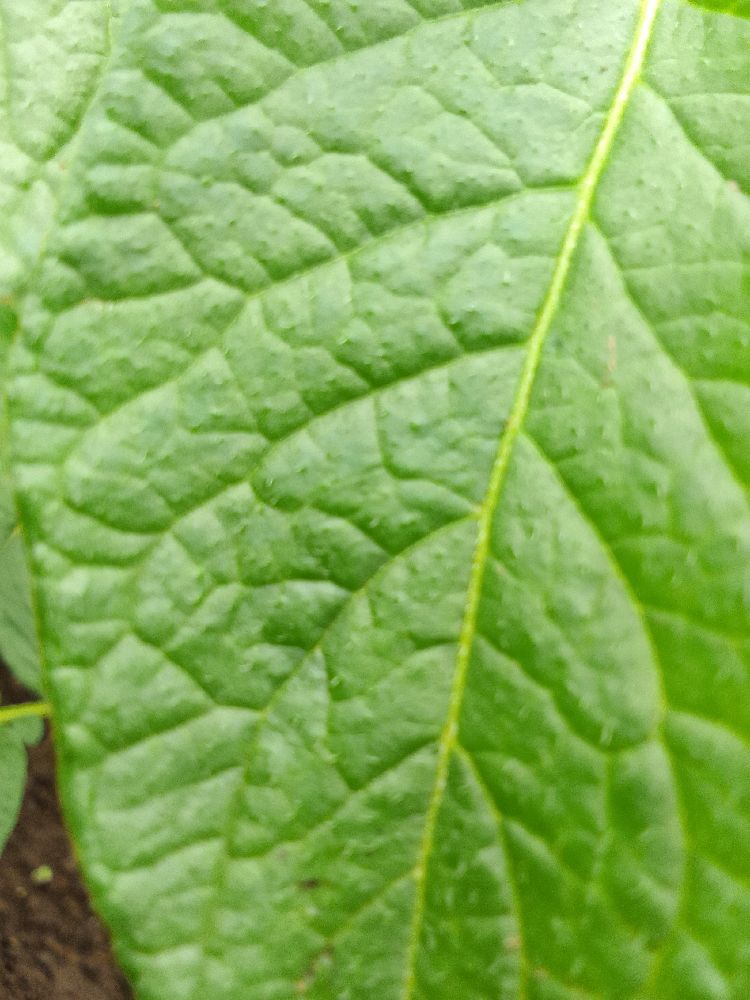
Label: Healthy